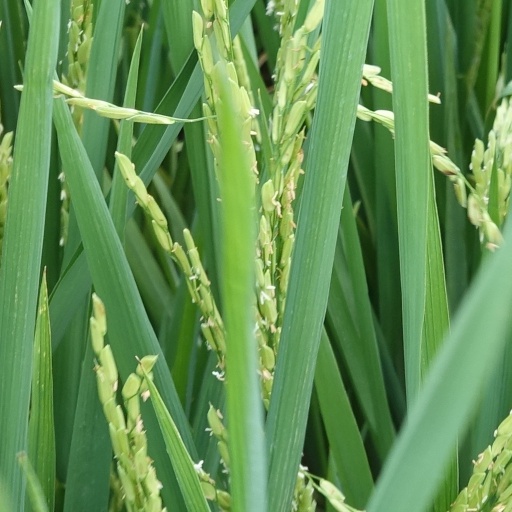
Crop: rice